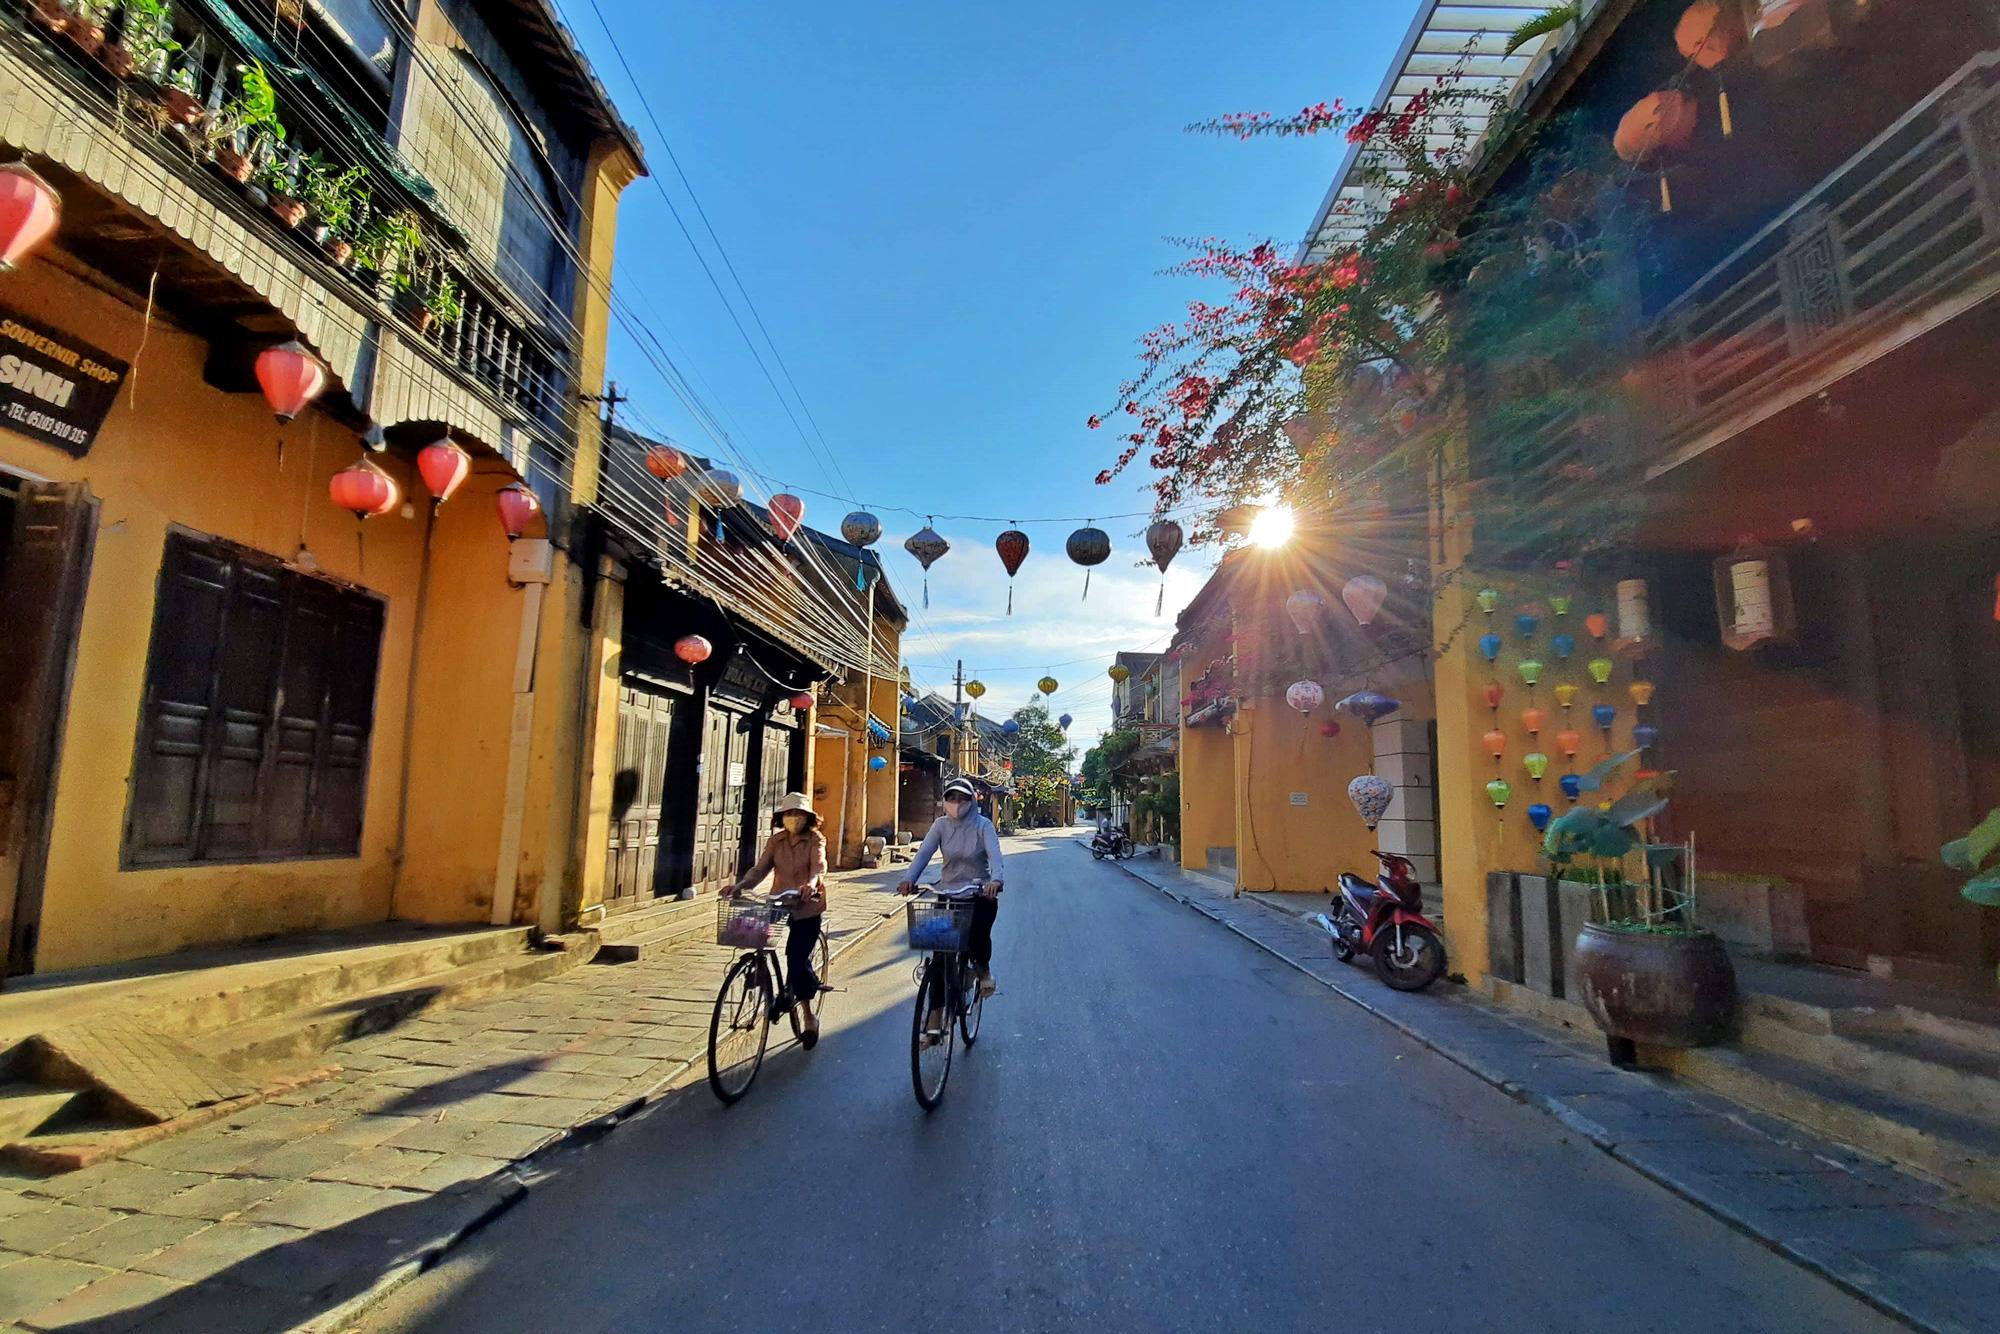
những chiếc đèn lồng được treo trên hiên của những ngôi nhà và treo ở trên sợi dây giăng giữa hai bên đường